Gustav Seen

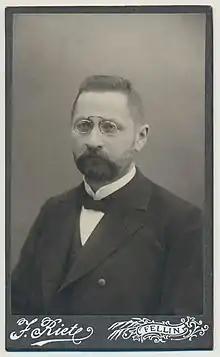
Gustav Seen ca 1910

Gustav Seen (30 March 1871 Urvast Parish, Võru County - 11 April 1943 Viljandi) was an Estonian politician. He was a member of Estonian Constituent Assembly. He was a member of the assembly since 22 October 1920. He replaced Eduard Birkenberg.